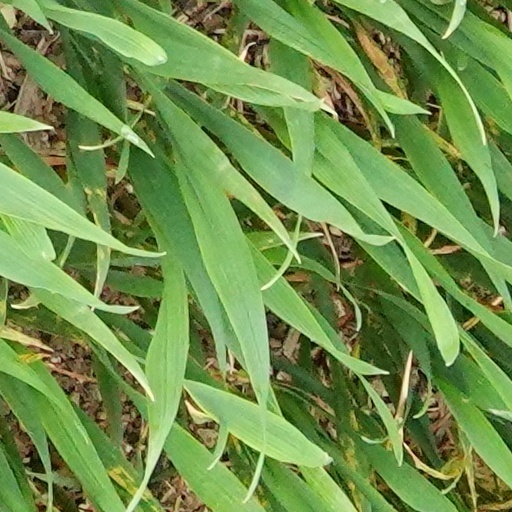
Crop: wheat